Piezotronics

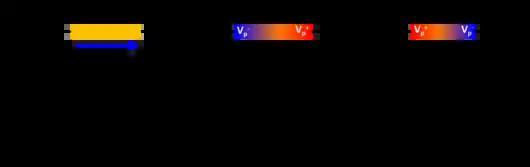
Working mechanism for piezotronic devices with two ends fixed with electrodes on a flexible substrate. This asymmetric tuning of the Schottky barrier height is the piezotronic effect.

Piezotronics effect is using the piezoelectric potential (piezopotential) created in materials with piezoelectricity as a “gate” voltage to tune/control the charge carrier transport properties for fabricating new devices.